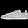
Label: Sneaker